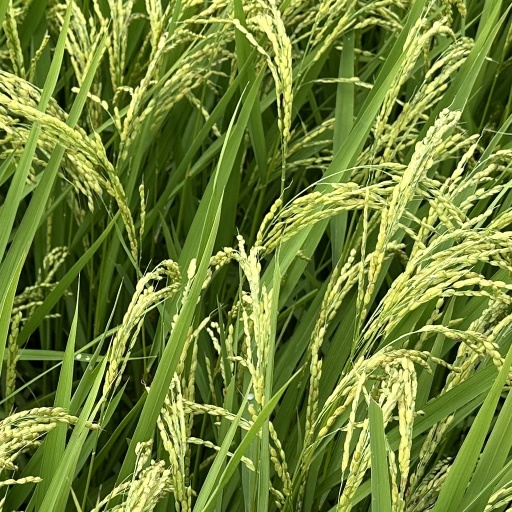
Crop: rice